Coombe, Croydon

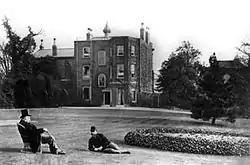
Baron Heath at Coombe Hill House

Coombe Cliff on Coombe Road was the home of the Horniman family of tea merchants. John Horniman (1803–1893) and Frederick John Horniman (1835–1906) are known as public benefactors and politicians. Frederick is remembered as the founder of the Horniman Museum. In 1850 John Horniman bought a piece of land known as The Warren and in 1853 he employed the Brown building firm to build a house on the site for him. Coombe Cliff had an important example of a Victorian conservatory with fine ironwork, used for Horniman's plant collection. Its glasswork created a shimmering effect in sunlight. Originally erected in 1894 as a 'lean-to' conservatory, and derelict by 1982, it was dismantled, refurbished and reconstructed as a free-standing conservatory adjacent to the Horniman Museum (in Forest Hill, London) in 1987, where it is in use for recitals, receptions etc.